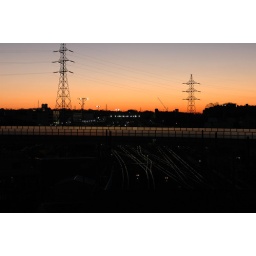
red sky in the morning